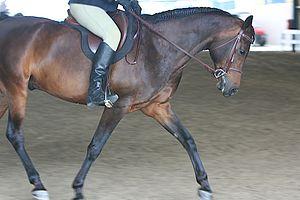
Le Morab est une race de chevaux de selle issue de croisements entre le Morgan et l'Arabe, provenant des États-Unis. La race trouve son origine dès le milieu du XIXᵉ siècle, avec la naissance en 1855 d'un étalon, Golddust. William Randolph Hearst élève de nombreux sujets réputés dans les années 1930 et 1940, et baptise la race. Son stud-book n'ouvre toutefois qu'en 1973, sous l'impulsion d'Ilene Doyle. Bien que relativement populaire, le Morab est inconnu hors de son pays d'origine.